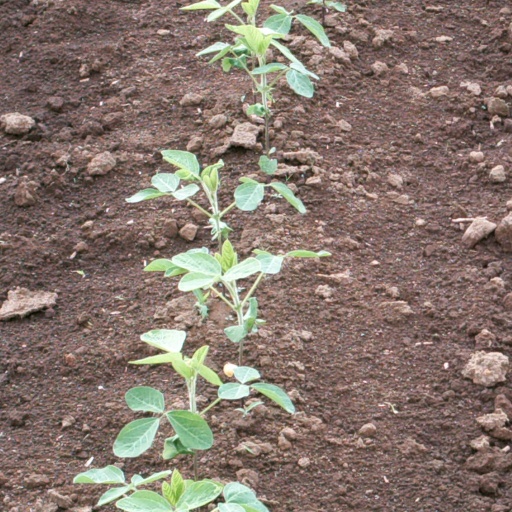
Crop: soybean